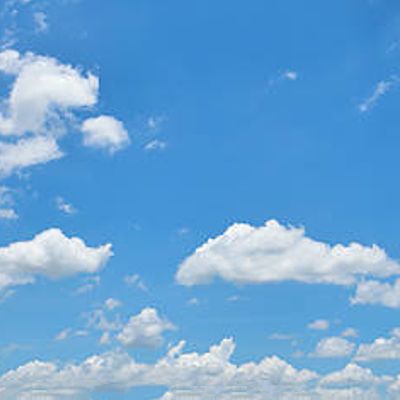
Cloud type: Cumulus (Cu)